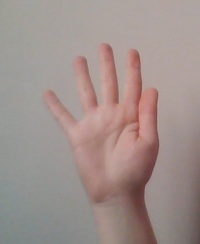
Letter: sheen